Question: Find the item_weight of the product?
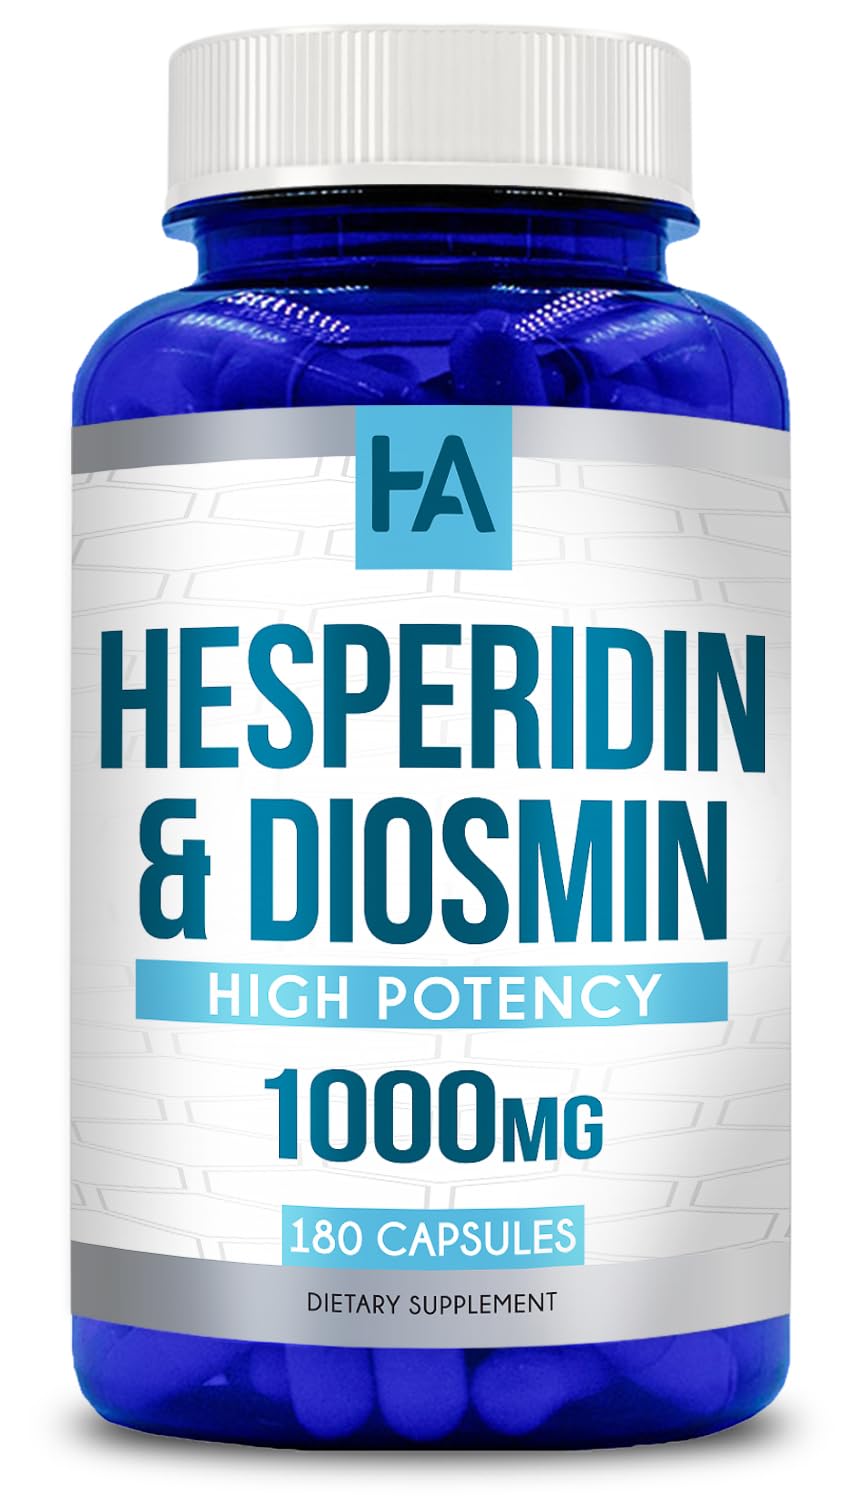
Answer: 1000.0 milligram